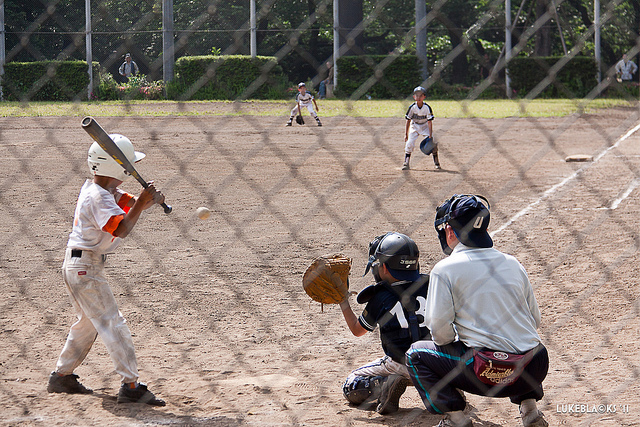
một cậu bé đang giơ gậy bóng chày lên cao ở trên sân